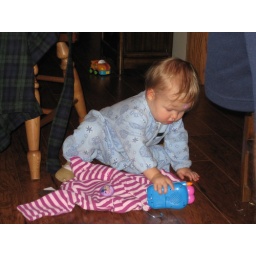
Evelyn looks so cute in her new sweat shirt from Aunt Janelle.